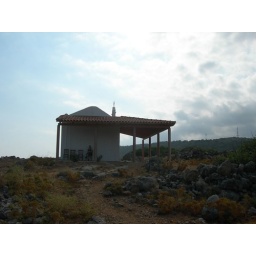
Greek church in Sissi, Crete. I liked the clouds building in the background here.